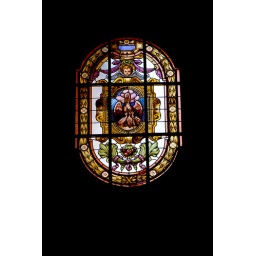
Sicily, summer 2008: Stained glass window in the Duomo in Ortygia, Syracuse